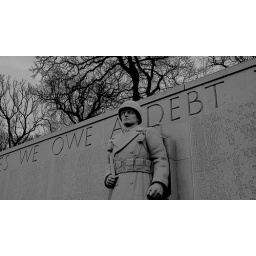
HDR black and white photo of one of the four statues in front of the memorial wall